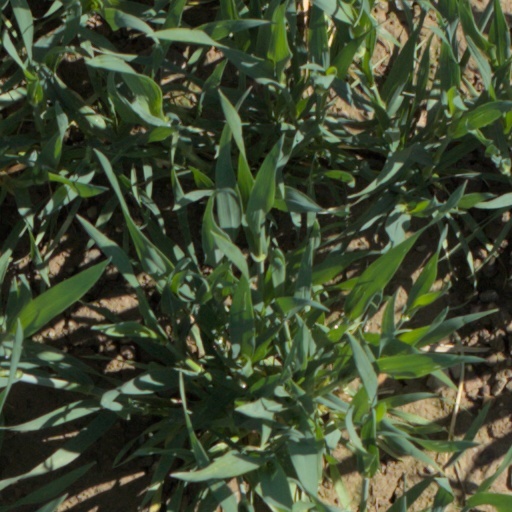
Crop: wheat